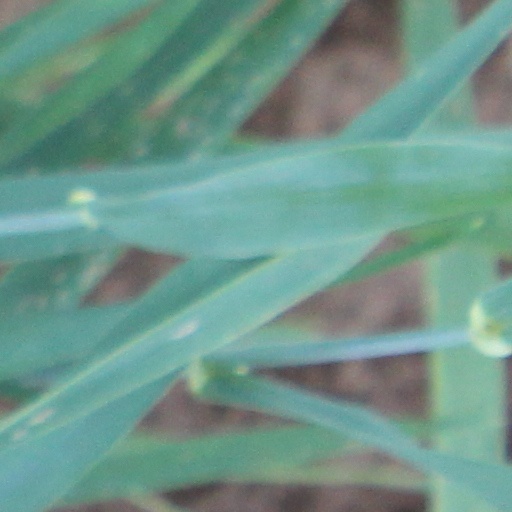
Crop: wheat